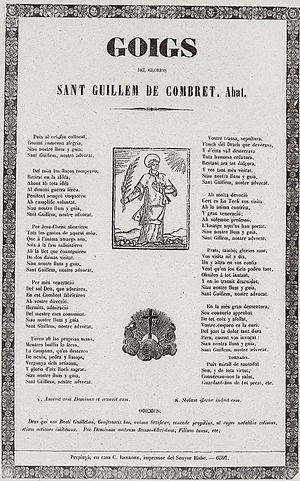
Goig de Saint Guillem de Combret
L'ermitage Saint-Guillem de Combret est une petite chapelle romane rurale située sur le flanc méridional du massif du Canigou, dans le département français des Pyrénées-Orientales. Il se trouve à égale distance des villages de Prats-de-Mollo, siège de la paroisse dont dépendait la chapelle, et du Tech, chef-lieu de la commune à laquelle elle appartient.
Les goigs sont, dans les pays catalans, des compositions poétiques populaires en l'honneur de la Vierge ou de saints, imprimées sur des feuilles souvent illustrées. En catalan, langue d’origine, on emploie toujours le mot au pluriel, même lorsqu’il ne concerne qu’une seule œuvre, car à l’origine il s’agit de célébrer « les » sept joies de la Vierge. Les goigs étaient chantés lors des cérémonies religieuses, processions, fêtes votives, pèlerinages.